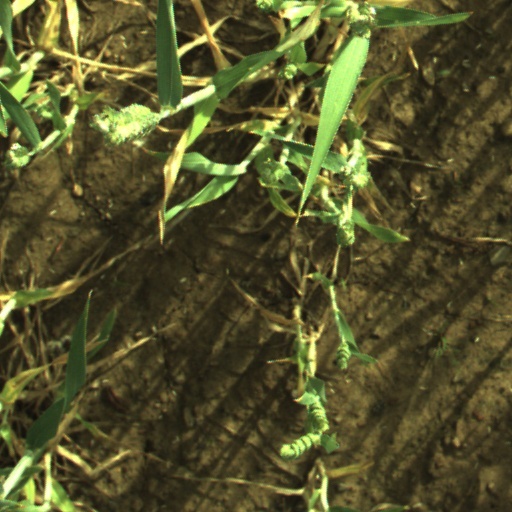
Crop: wheat